Windsor lines of the London and South Western Railway

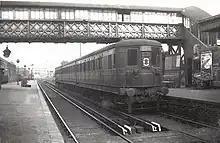
An electric train at Hounslow

The North and South Western Junction Railway constantly felt vulnerable to the construction of more convenient competing lines, which it did not have the financial resources to resist. The LSWR took part in a meeting with the LNWR and the N&SWJR on 20 August 1863, and it was the LSWR that was made to fell defensive, fearing further incursion into its territory by other companies. As a defensive measure, the company quickly promoted a scheme for a line from Kensington station on the West London Railway, through Hammersmith to a new Richmond terminus. The line was specifically designed to have its own terminal station at Richmond, to discourage other companies from seeking running powers on from there to other parts of the LSWR system. The LSWR obtained authorisation for the line on 14 July 1864, with share capital of £330,000. The Act included an obligation to make several connections and other facilities for competing lines, although an Act of 1867 eliminated some of the more extreme concessions. The line opened on 1 January 1869 between Kensington and Richmond; trains ran from Waterloo to Richmond, via West London and Latchmere Junctions, Kensington and Hammersmith.